Arthur Tange

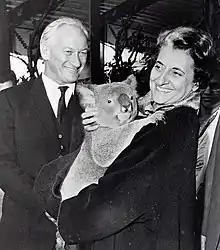
Indian Prime Minister Indira Gandhi holding a koala at Taronga Zoo in 1968, with Arthur Tange, Australian High Commissioner to India, in the background.

Tange joined the public service during World War II, having previously worked for the Bank of New South Wales 1931–42. He was a member of the small Australian contingent at the Bretton Woods Conference in 1944. Having rapidly risen from research assistant to departmental secretary in the Department of External Affairs (forerunner to the modern Department of Foreign Affairs and Trade) from 1954 to 1965, he then took up the position of High Commissioner to India from 1965 to 1969.